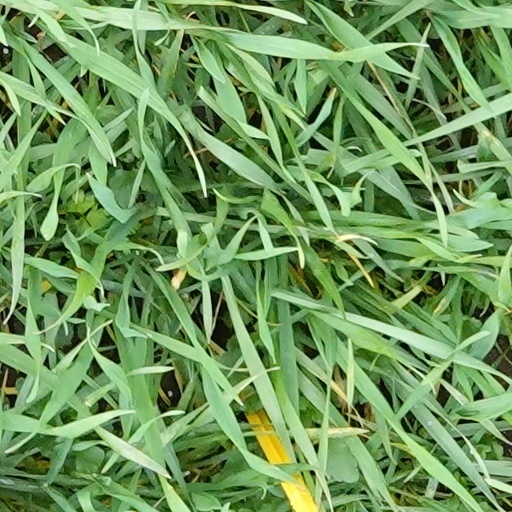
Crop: wheat